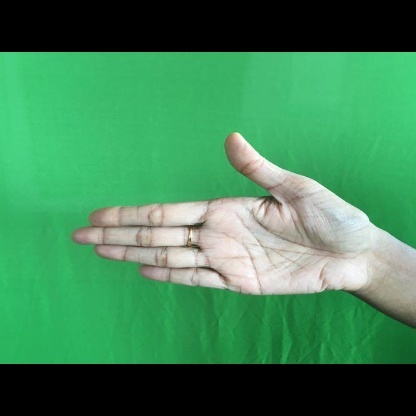
Mudra: Ardhachandran